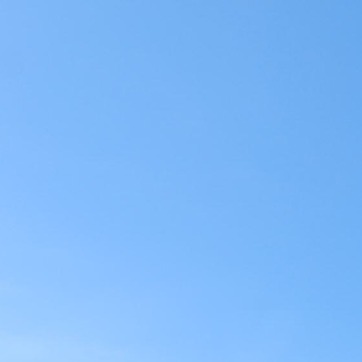
Material: sky